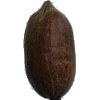
Label: nut_pecan